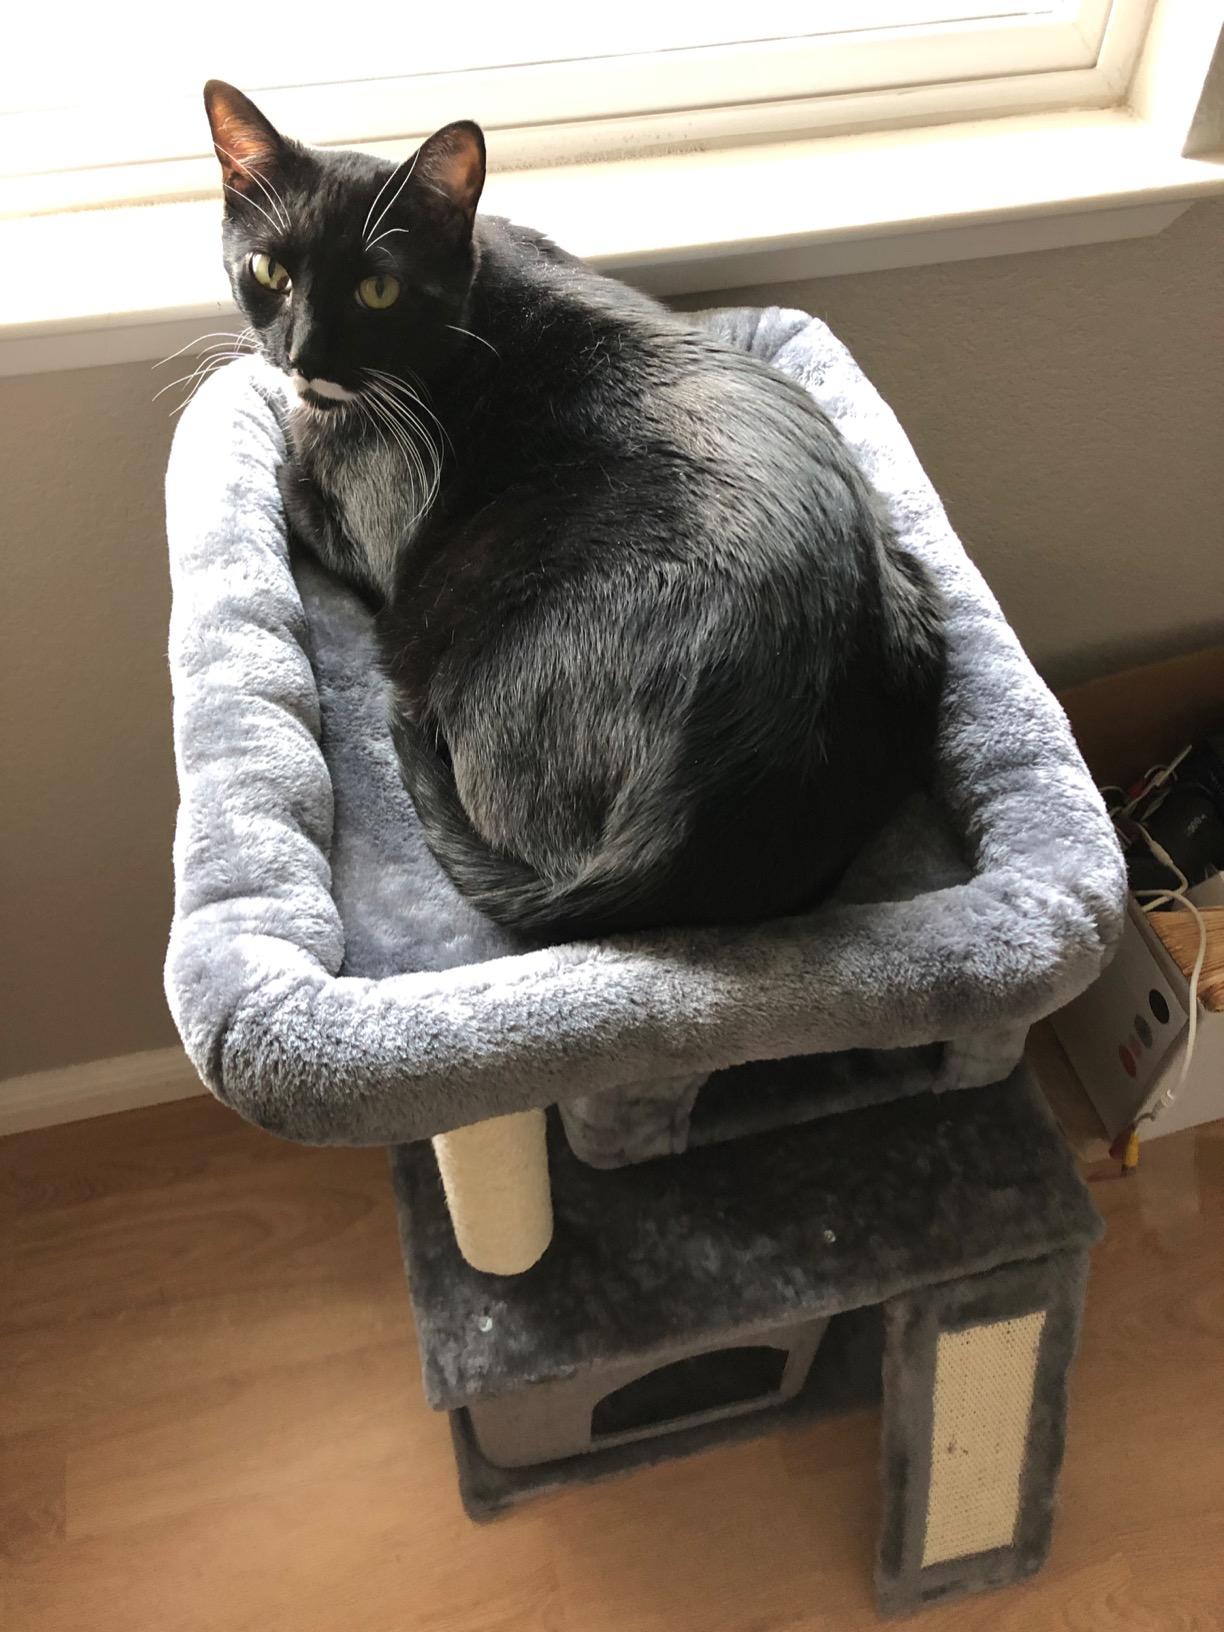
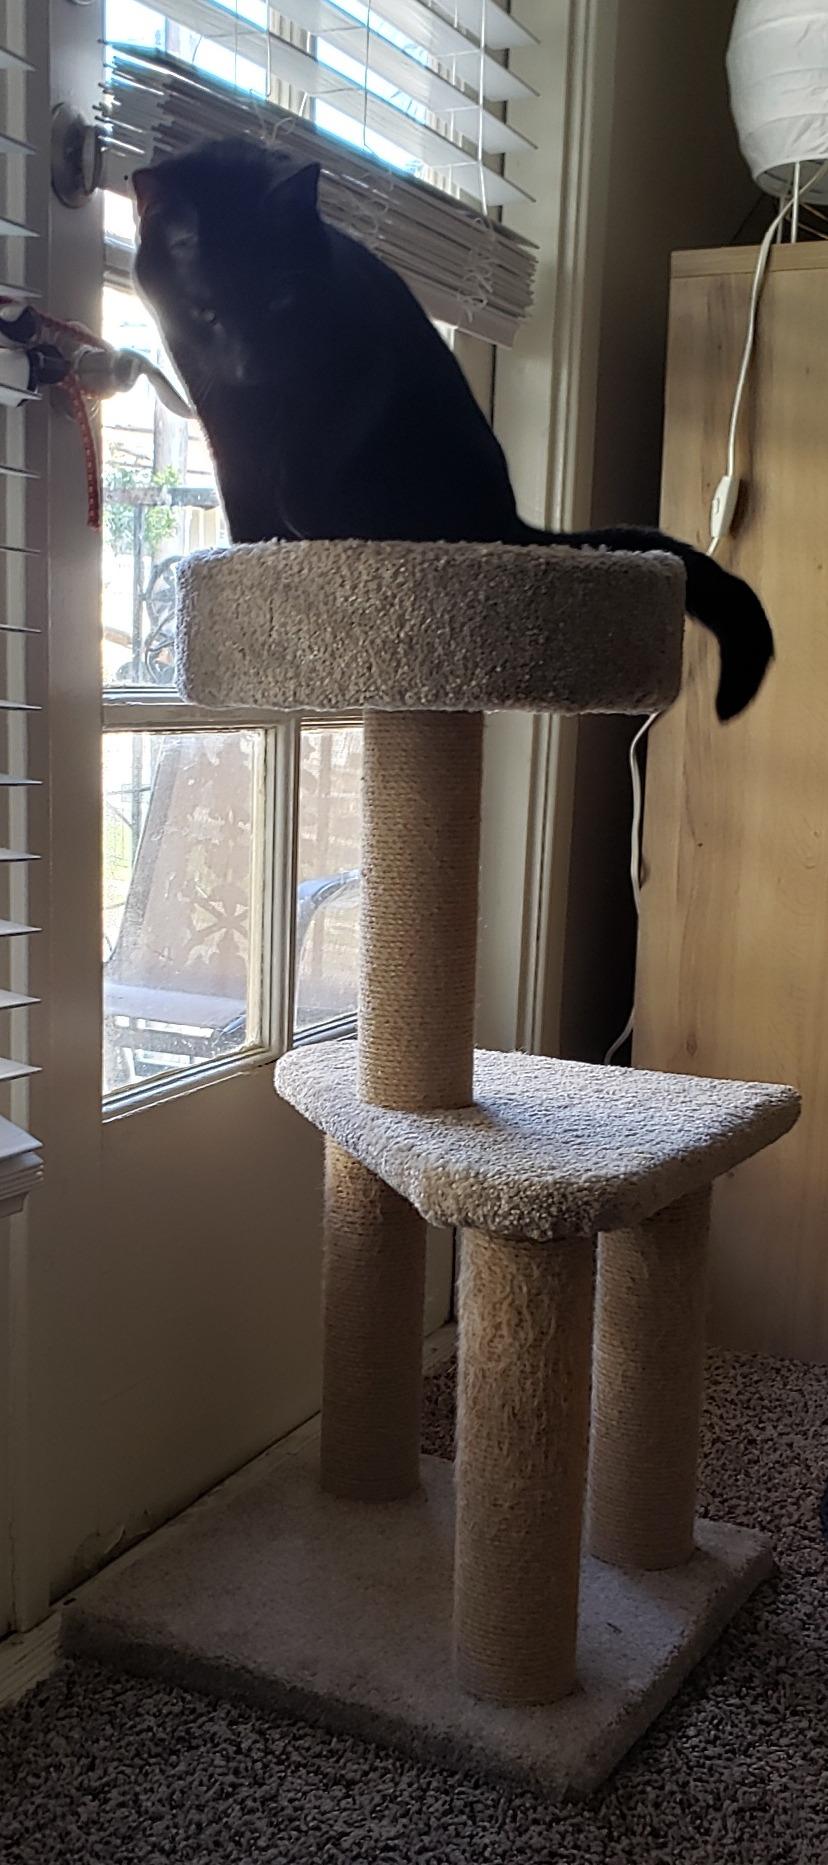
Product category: items_cat tree
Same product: no